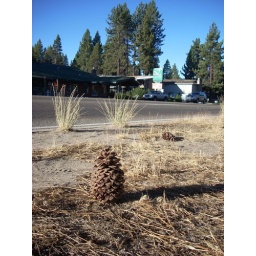
The lone pine cone by the side of the road